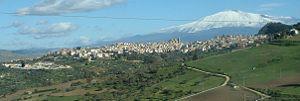
Regalbuto est une commune italienne de la province d'Enna dans la région Sicile en Italie.